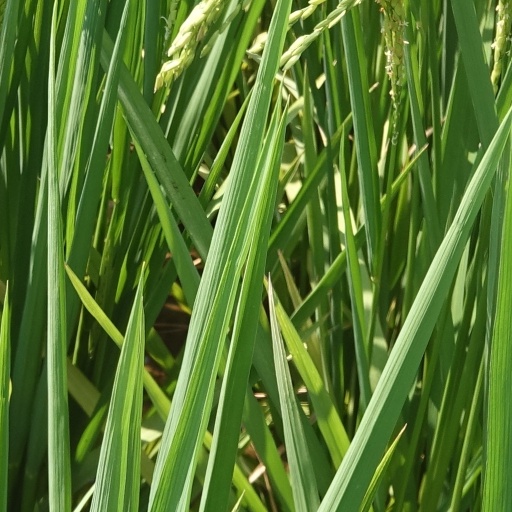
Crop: rice